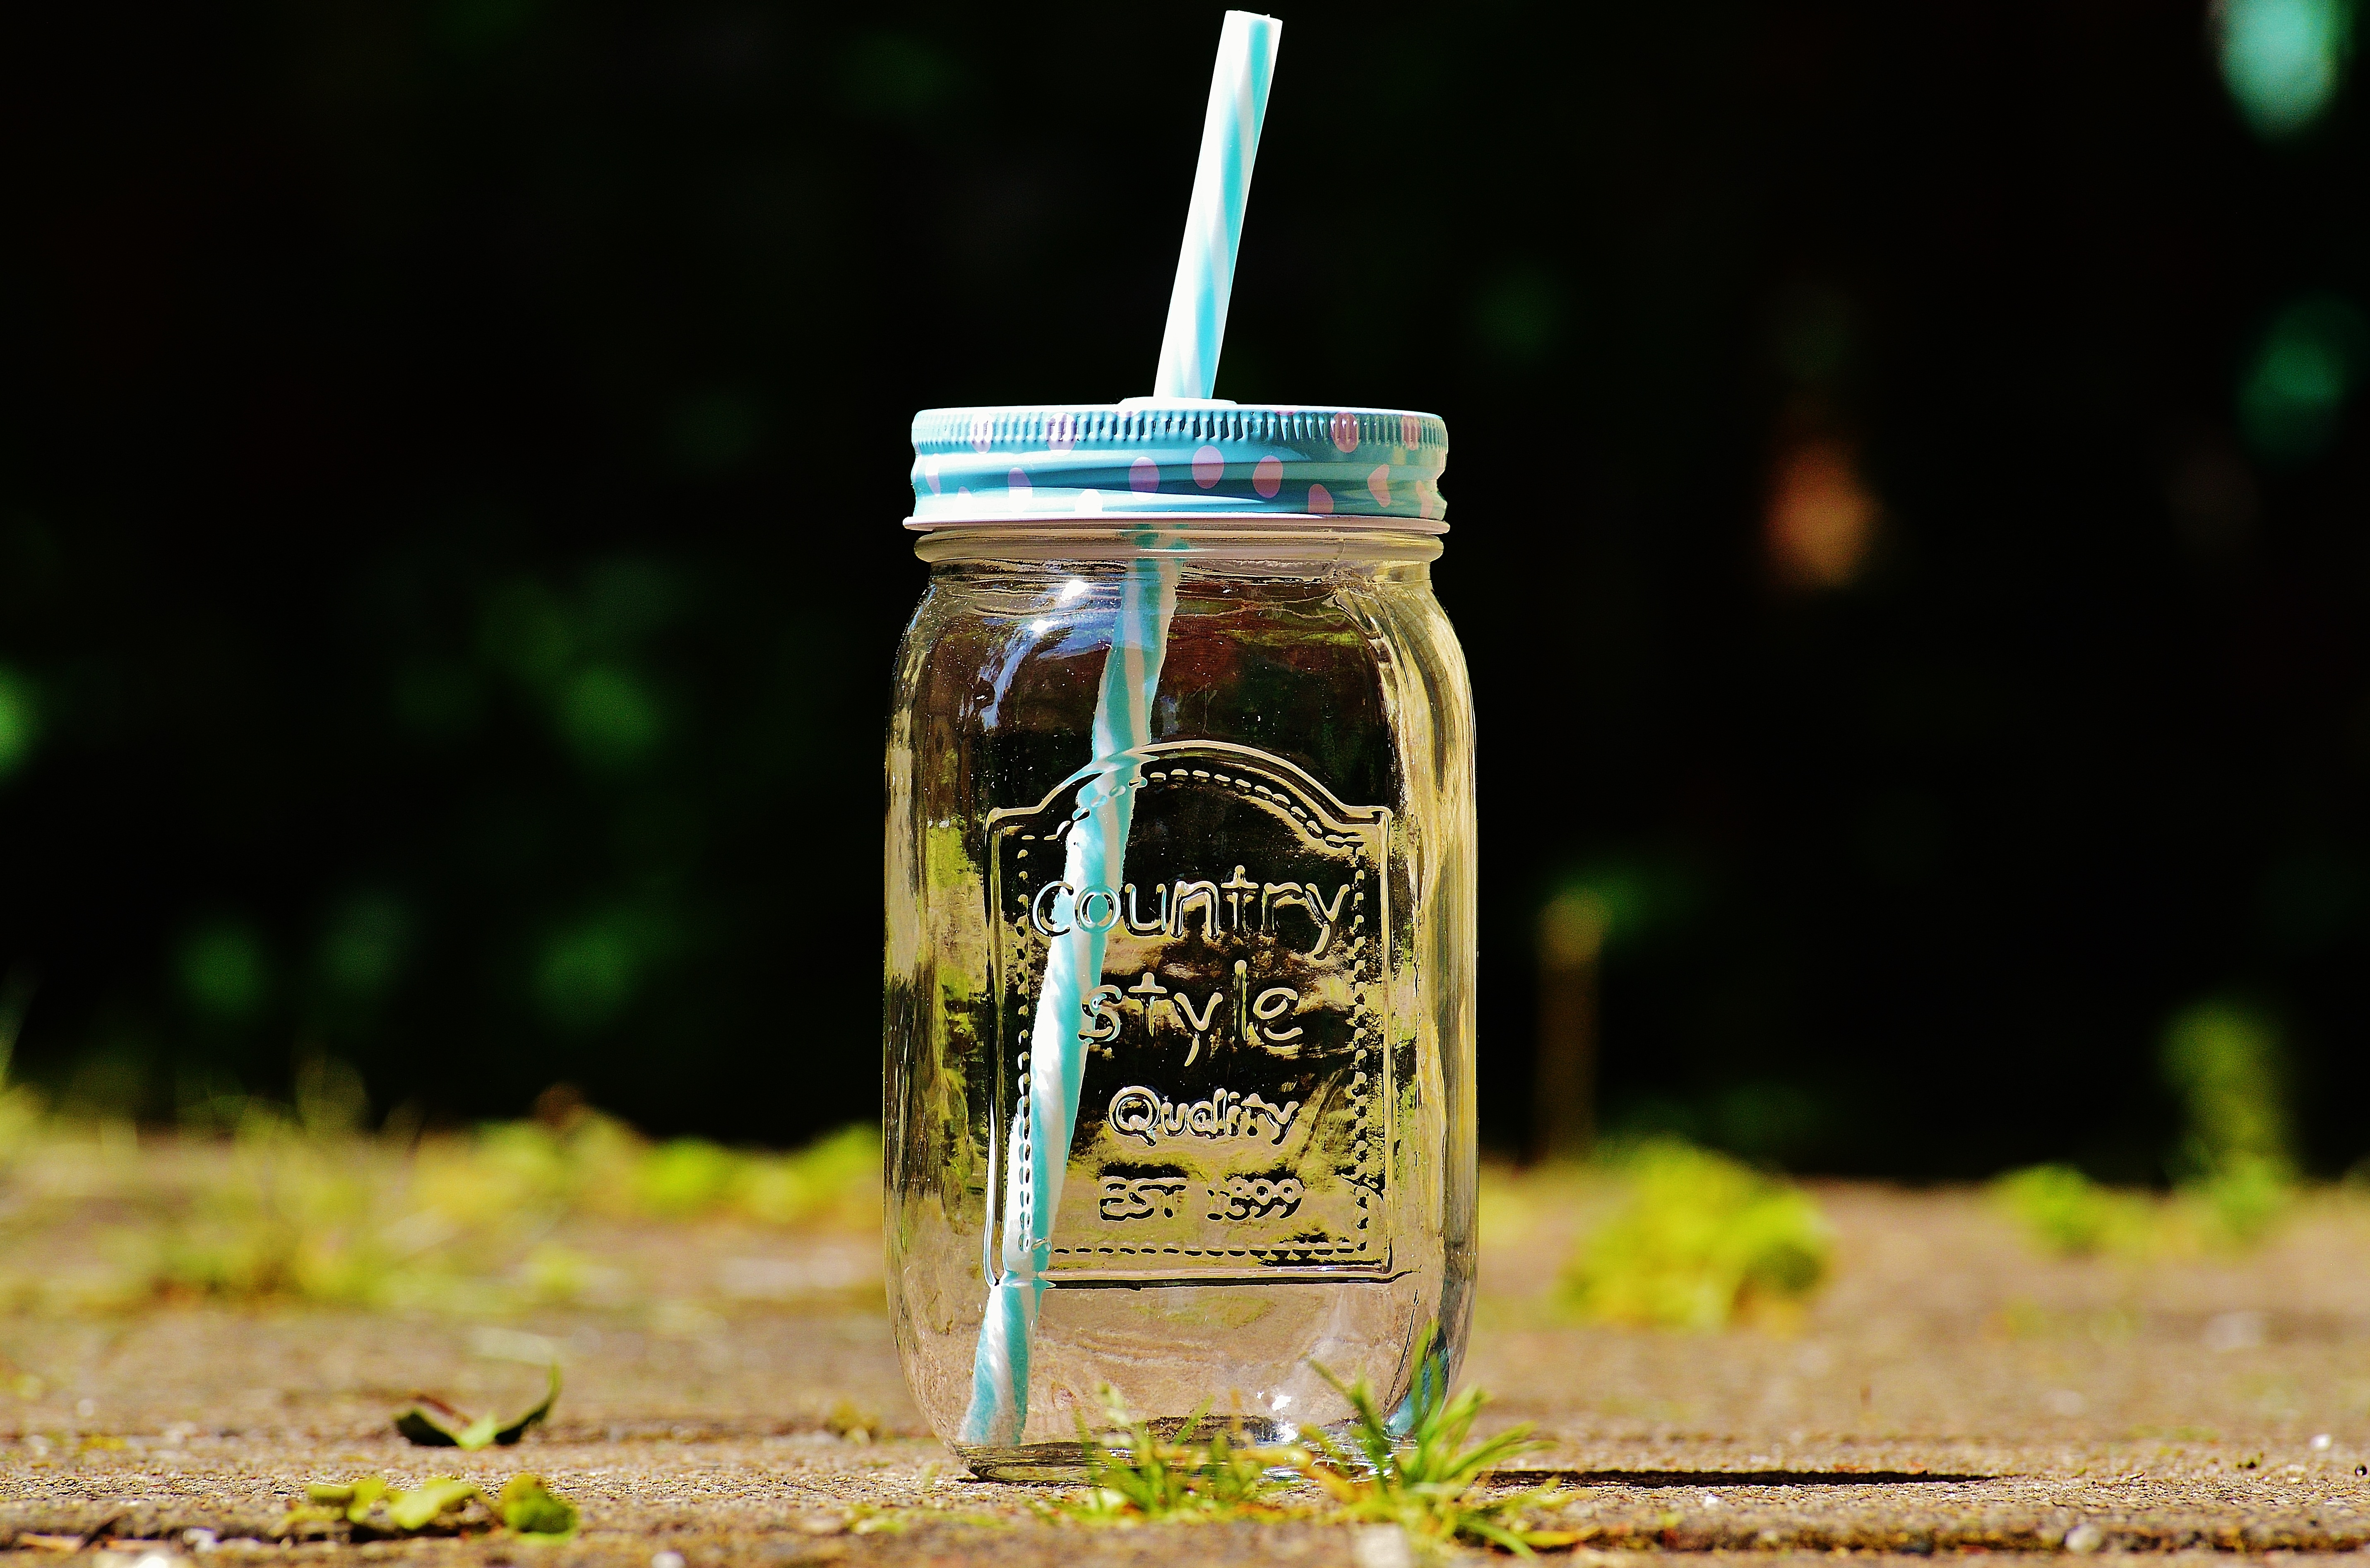
glass, color, drink, bottle, lighting, mason jar, font, lid, straw, benefit from, points, country style, summer feeling, trinkglas summer, distilled beverage, drinkware